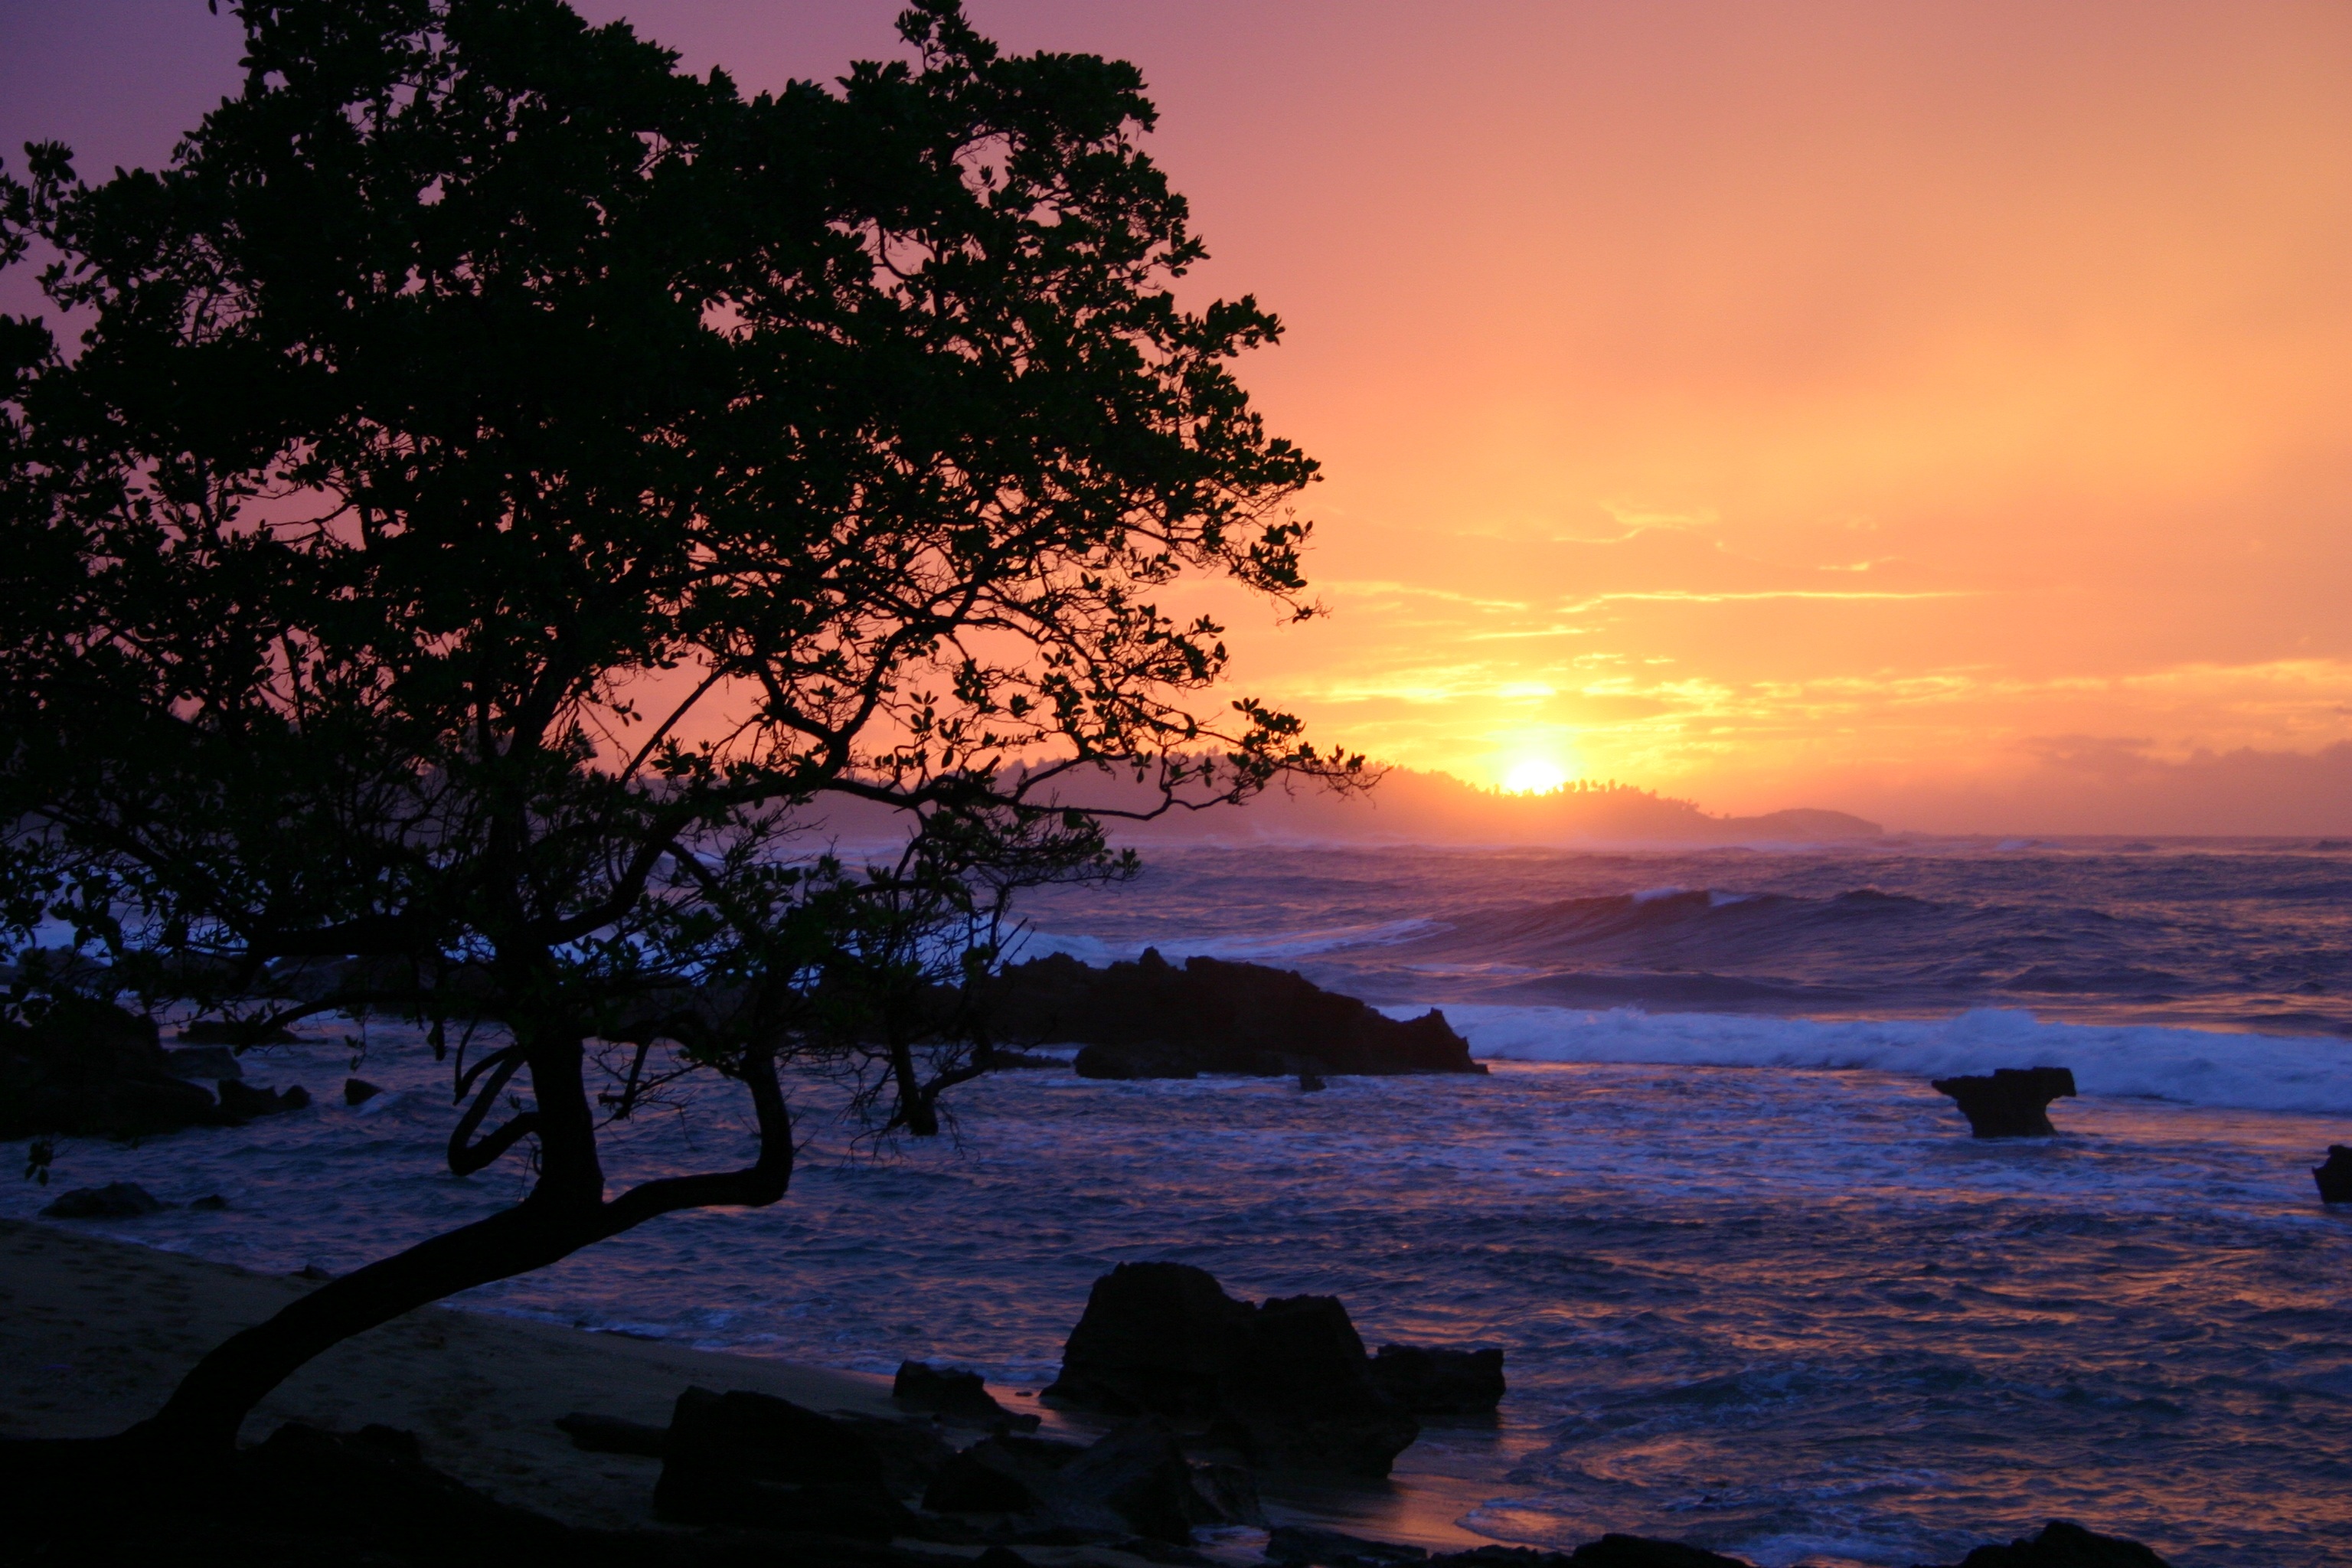
landscape, sea, coast, tree, water, ocean, horizon, cloud, sky, sun, sunrise, sunset, morning, dawn, dusk, evening, rocks, puerto, rico, afterglow, atmospheric phenomenon, red sky at morning